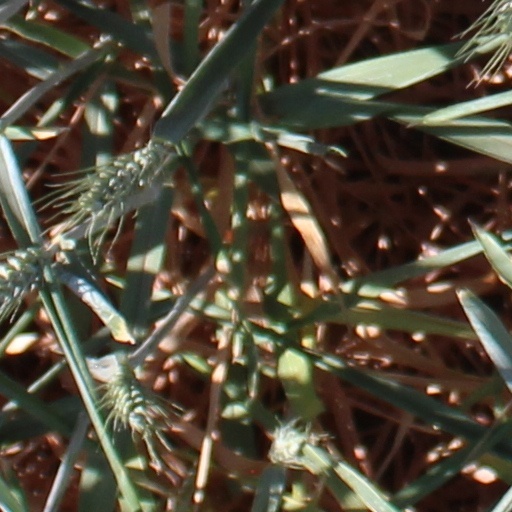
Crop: wheat